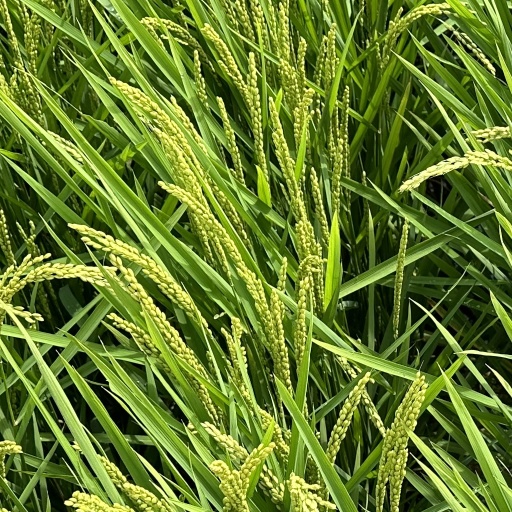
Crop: rice